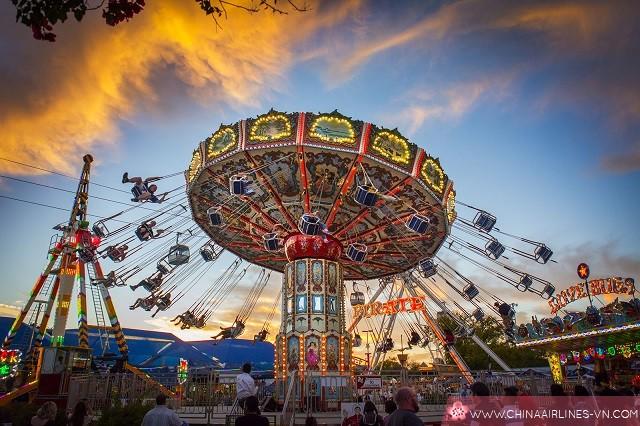
có nhiều người đang chơi trò chơi vòng quay trong công viên